2018 FIFA World Cup Group F

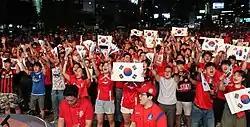
South Korean fans, the "Red Devils", in Seoul

The two teams had faced each other four times, most recently in 2005, a 2–2 draw in a friendly game.